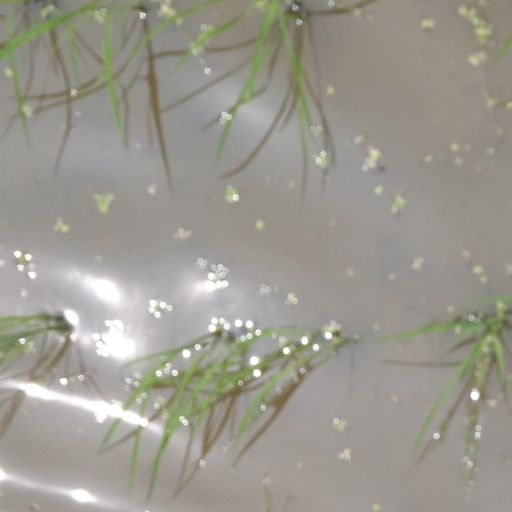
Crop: rice